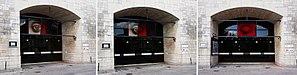
Un autocollant est collé sur la baie vitrée et une dalle de verre rouge est suspendue devant. L'oeuvre fonctionne grace au mouvement du visiteur. En fonction de sa position il verra l’œil ouvert ou fermé.
Woluwe-Saint-Pierre [wɔlyesɛ̃piɛʁ] est une commune de Belgique située dans la région de Bruxelles-Capitale. Comme les autres communes de cette région, elle est officiellement bilingue.